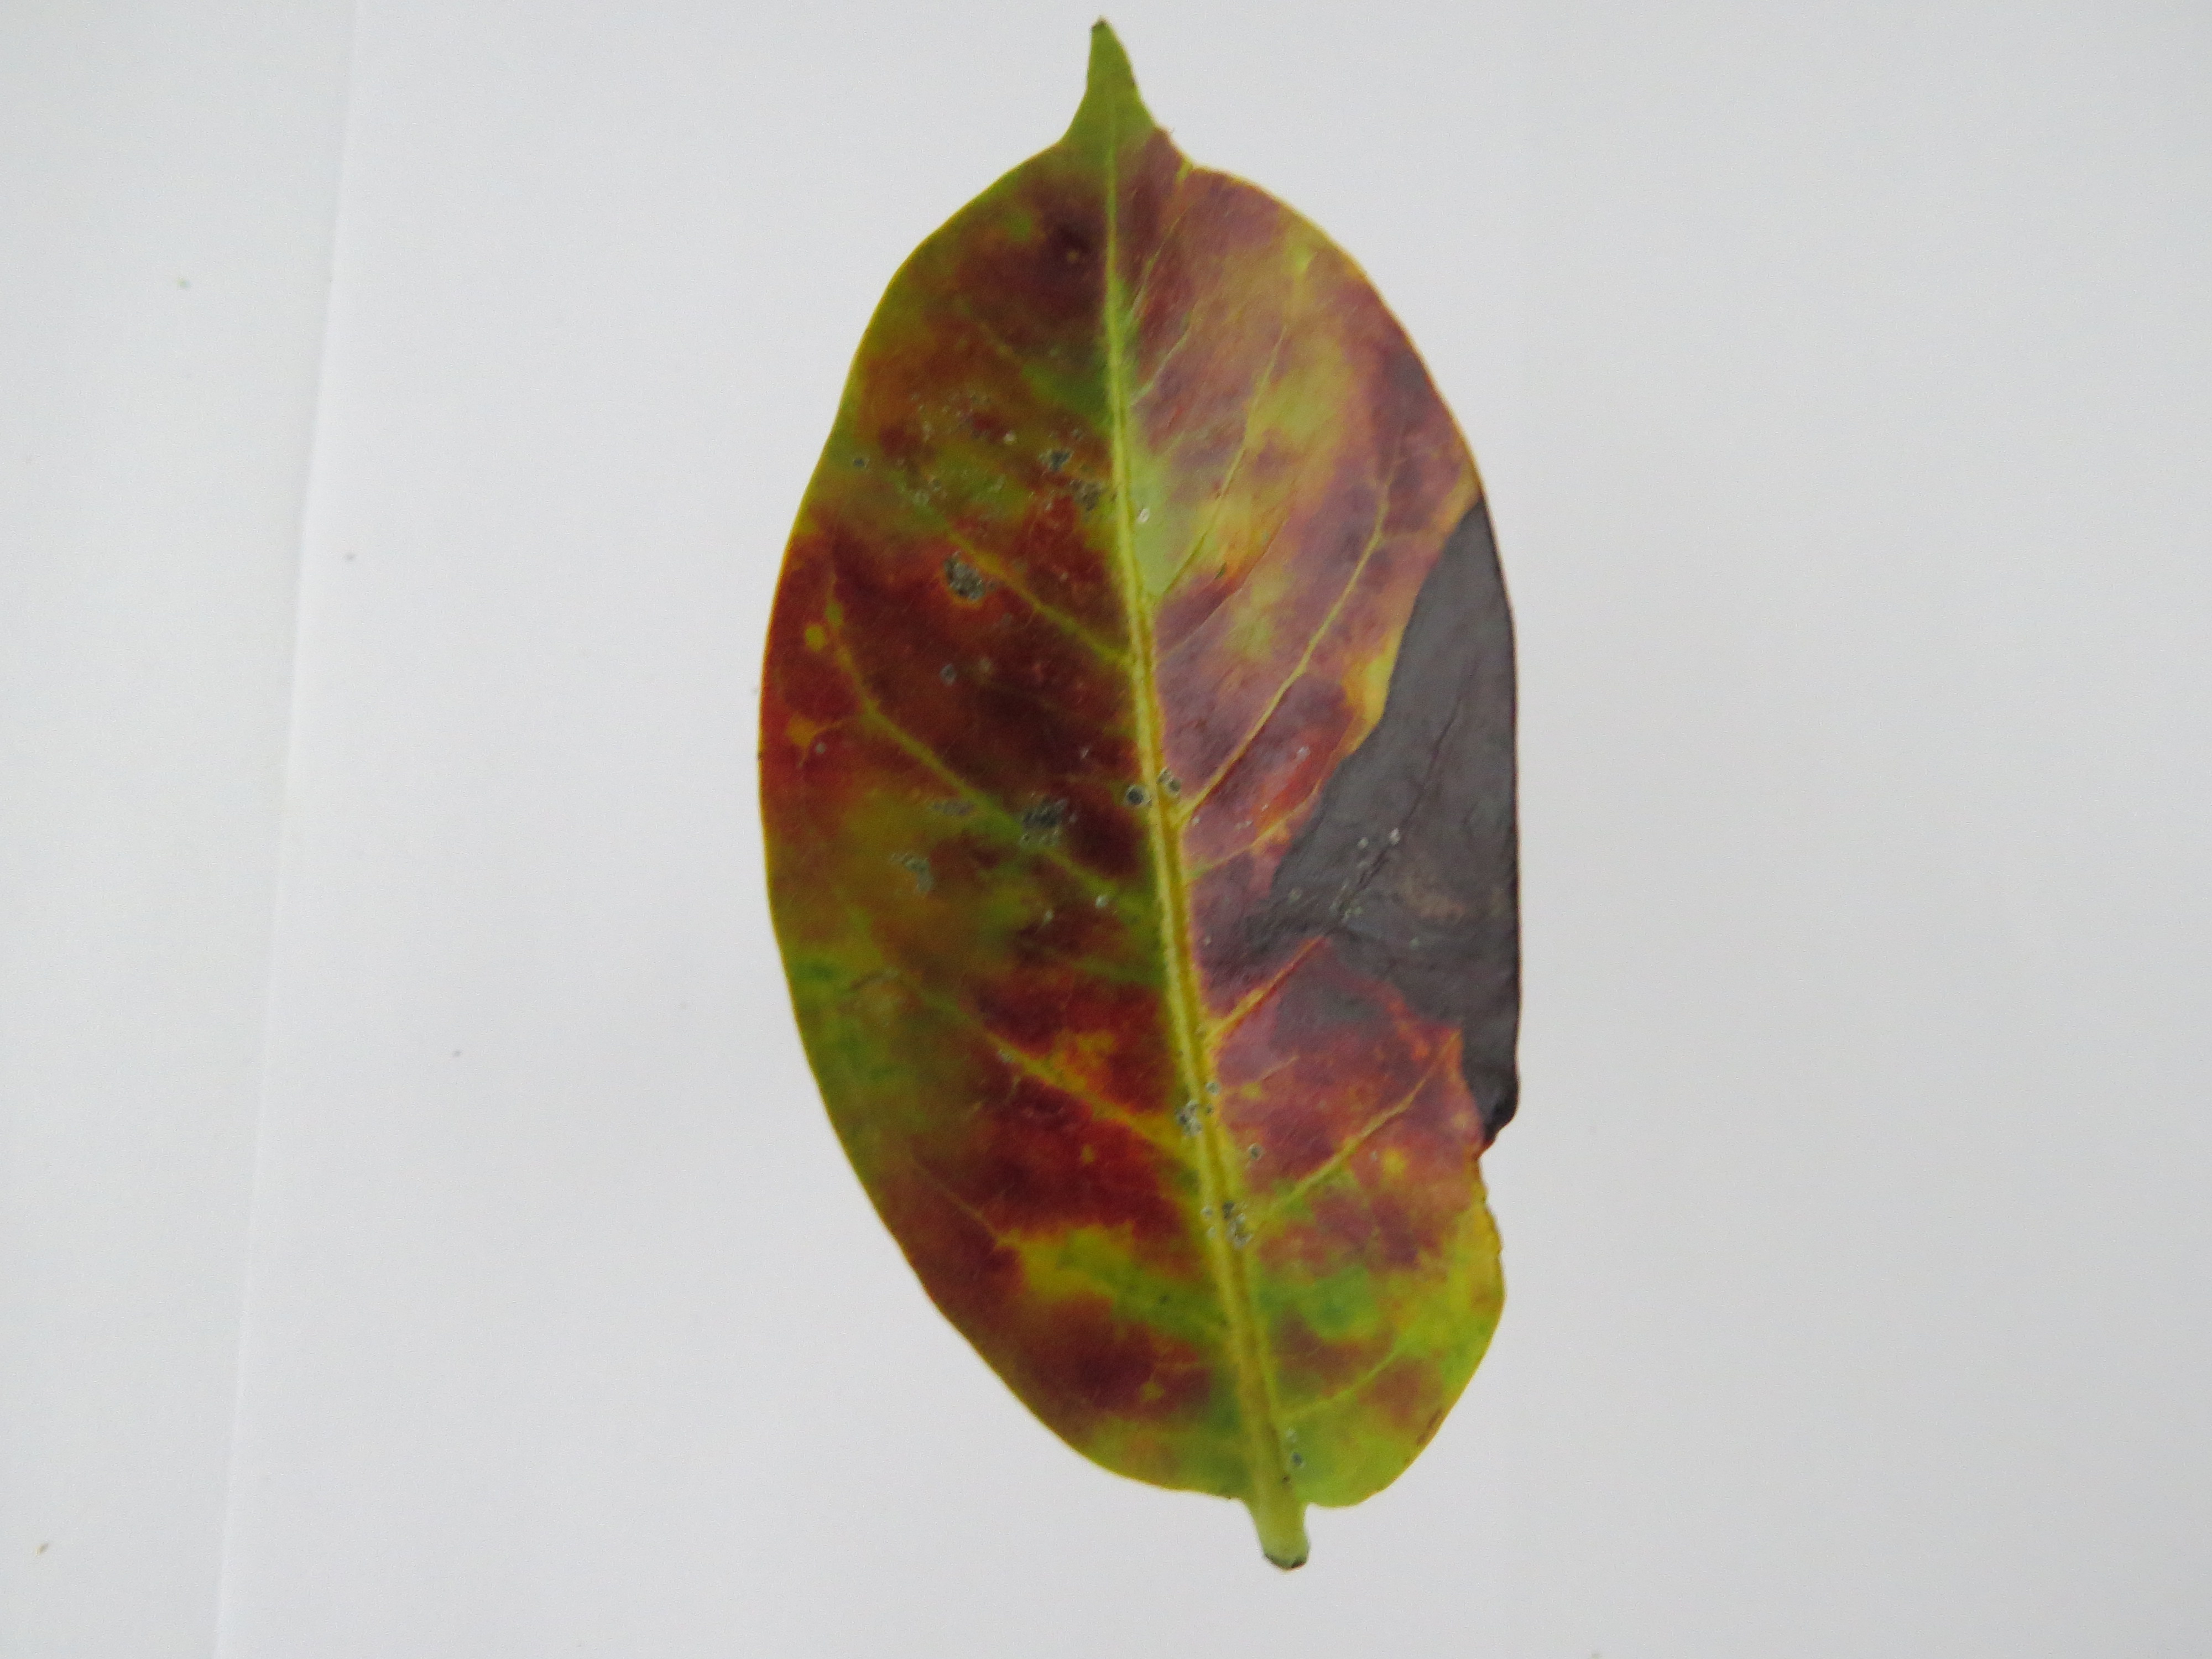
Label: phosphorus-P